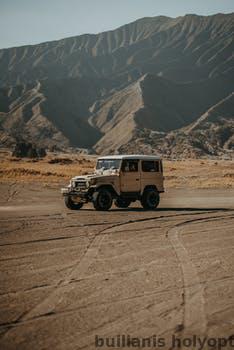
Label: Watermark